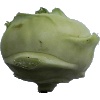
Label: kohlrabi